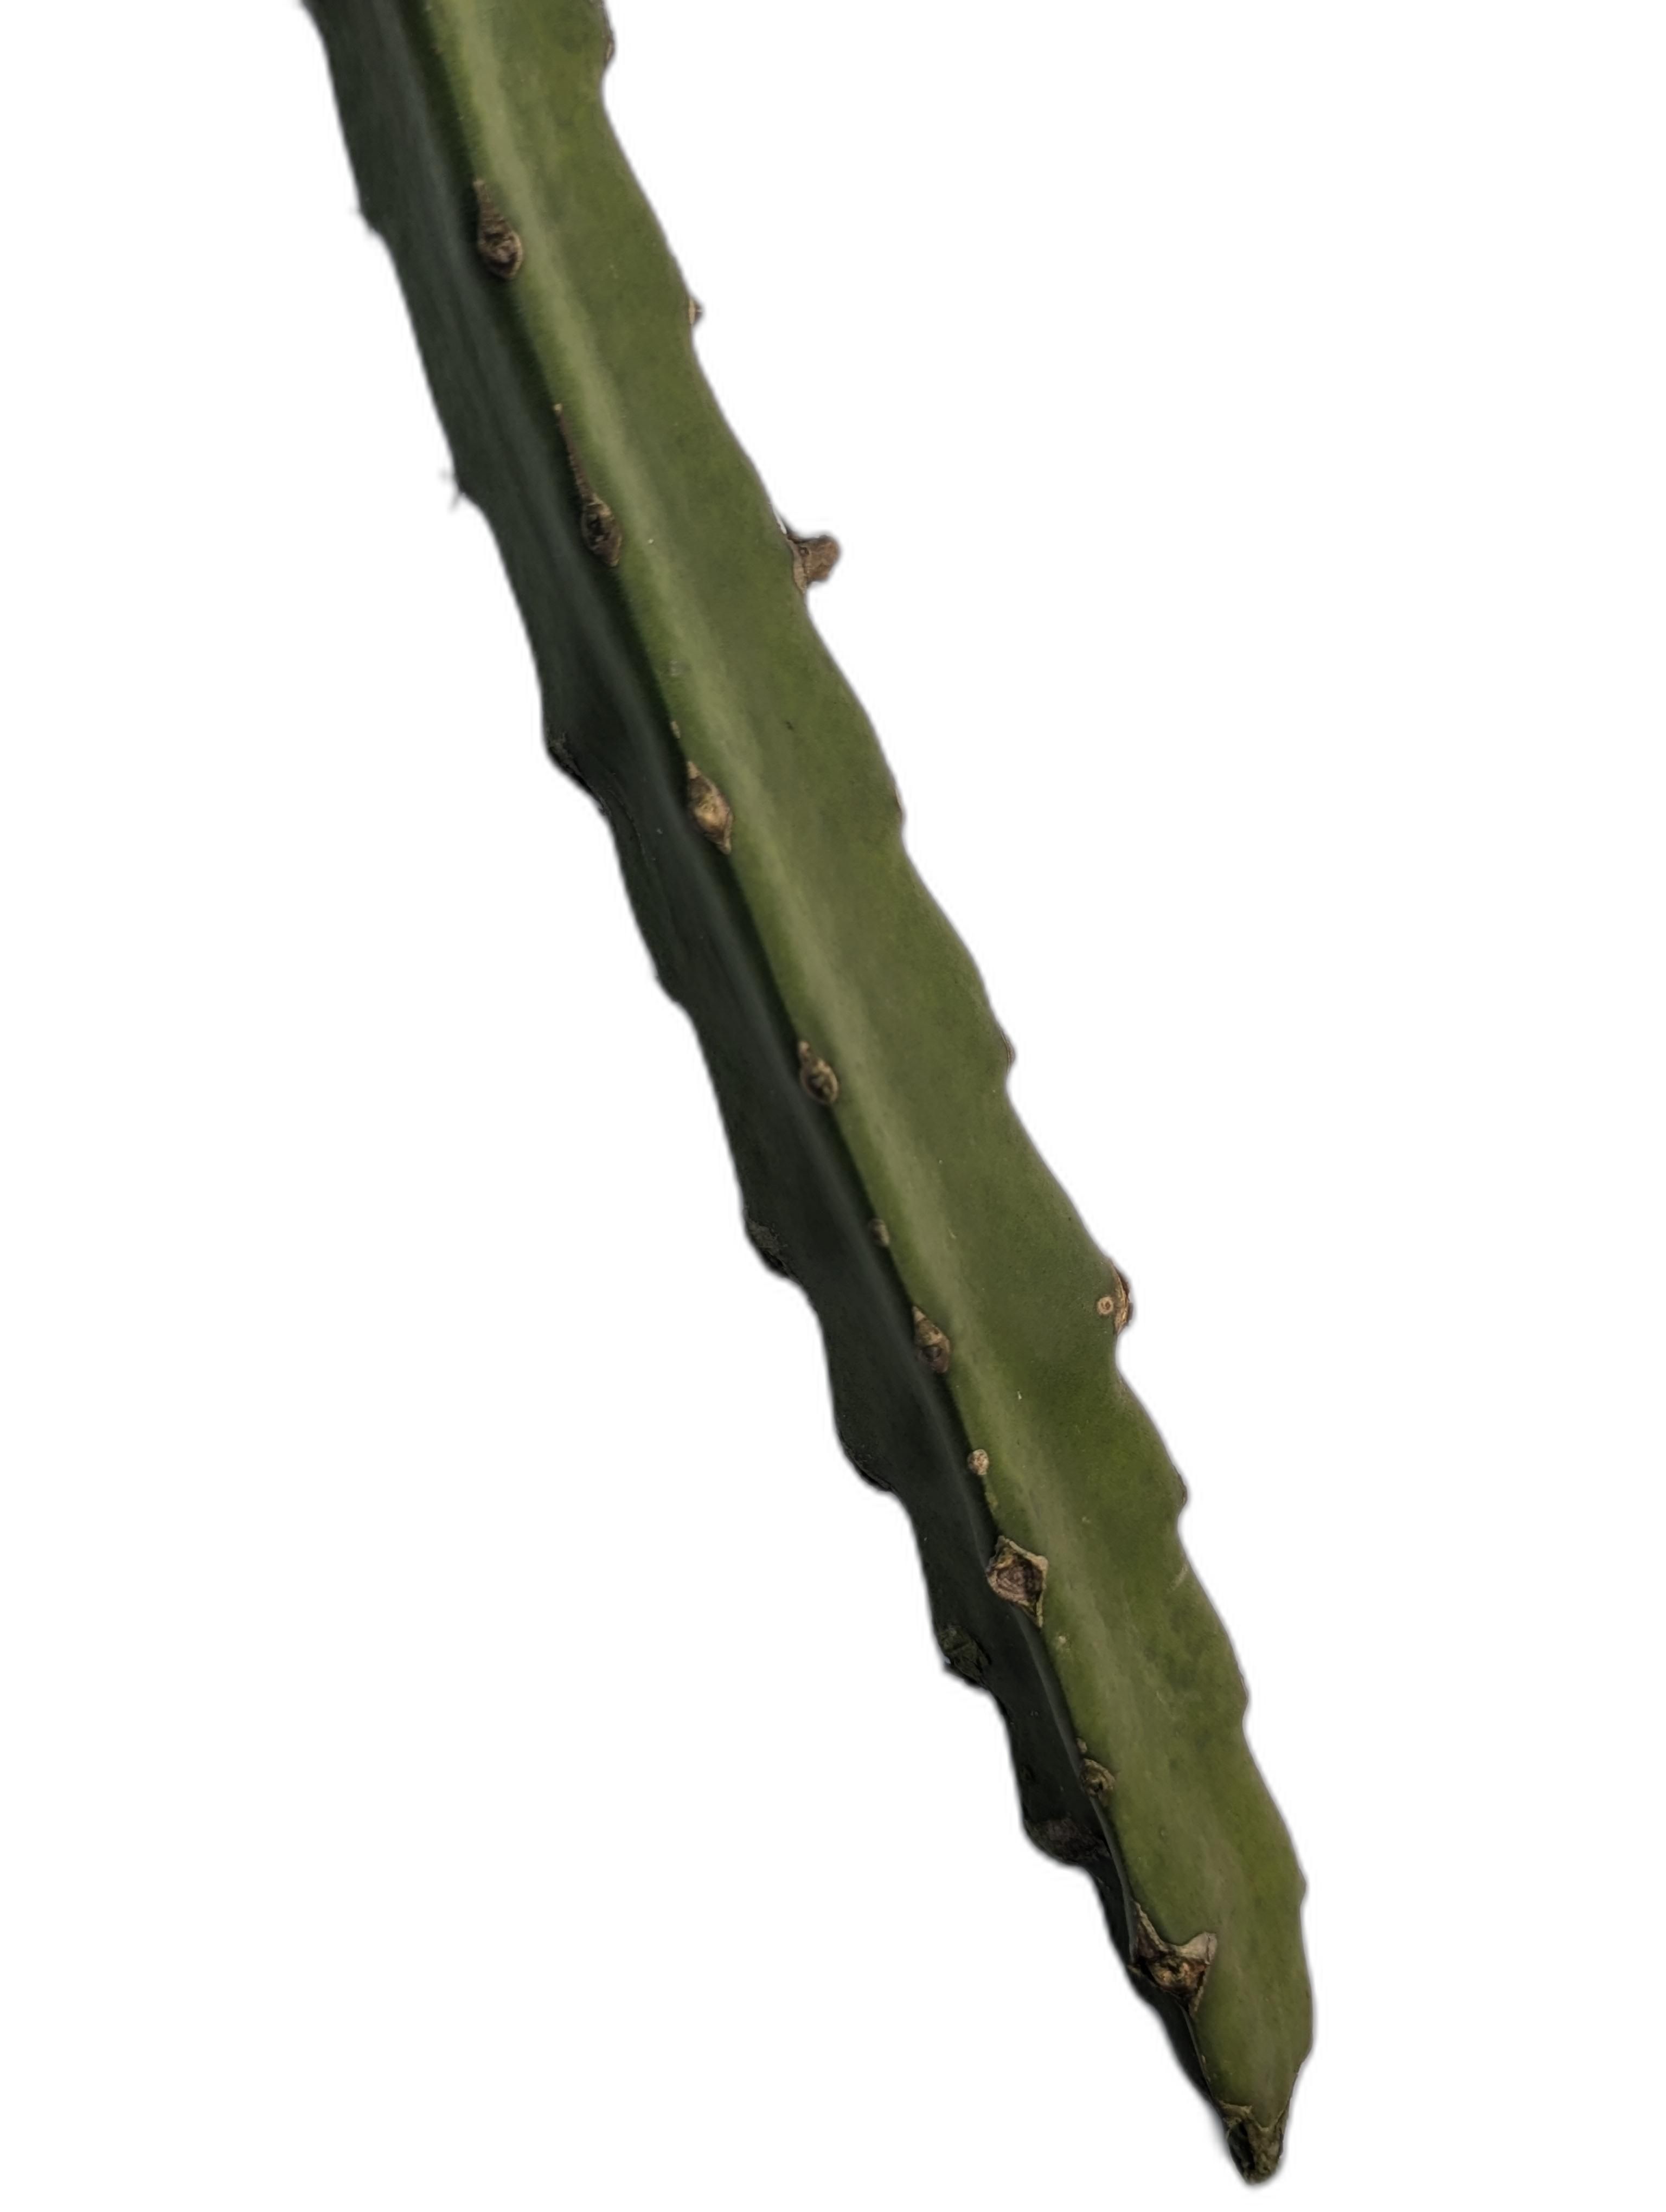
Label: Good leaf